Institute for Marine Mammal Studies

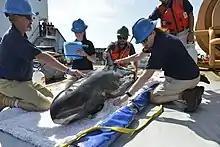
Teams from the Institute for Marine Mammal Studies keep a pygmy killer whale hydrated while they prep it for release into the Gulf of Mexico

The Institute for Marine Mammal Studies ("IMMS") is a research organization located in Gulfport, Mississippi, and dedicated to education, conservation, and research on marine mammals in the wild and in captivity. It was founded in 1984 as a research organization funded by Marine Life Oceanarium and its sister company Marine Animal Productions and recognized as a non-profit 501c(3) in 1995. The director since its founding has been Dr. Mobashir A. (Moby) Solangi. It has been an active participant of the Marine Mammal Health and Stranding Response Program since its inception.